Handedness and mathematical ability

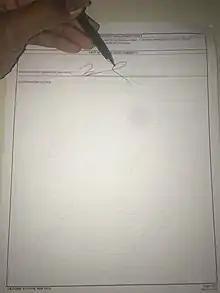
Left hand signature

A 1967 study by Douglas found no evidence to correlate mathematical ability with left-handedness or ambidexterity. The study compared the people who came in the top 15% of a mathematics examination with those of moderate mathematical ability, and found that the two groups' handedness preferences were similar. However, it did find that those who came lowest in the test had mixed hand preferences. A study in 1979 by Peterson found a trend towards "low" rates of left-handedness in science students.